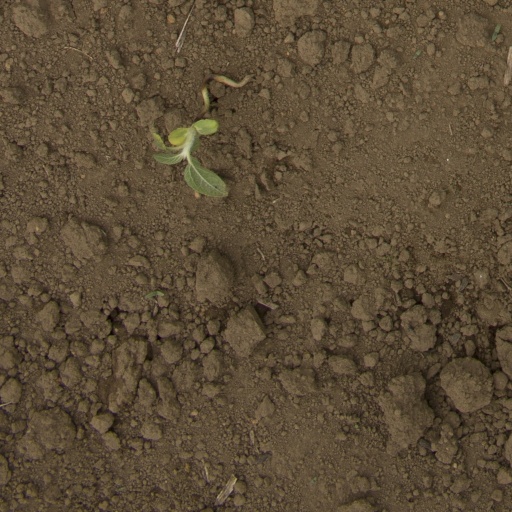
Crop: Jerusalem artichoke